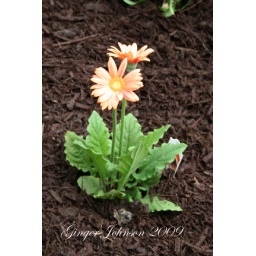
A flower in a friend's butterfly garden